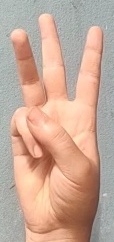
ASL sign: W